Nick Heidfeld

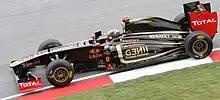
Heidfeld scored his thirteenth podium finish at the 2011 Malaysian Grand Prix.

On 9 February, Lotus Renault GP confirmed that Heidfeld would be sharing testing duties with Bruno Senna on the Saturday and Sunday of the four-day test at Jerez, to evaluate the drivers in preparation of replacing the injured and former BMW Sauber teammate Robert Kubica, who had suffered long-term injuries to his arm and hand in a crash whilst rallying in Italy, for the season. On the Saturday, Heidfeld set the quickest time of the day, stating that he enjoyed his day's running – 86 laps – with the team, and had fun driving the car. Heidfeld was confirmed as Kubica's replacement on 16 February 2011. In Australia, the first race of the season following the cancellation of the , Heidfeld qualified 18th and ended 12th after suffering significant damage to his car due to another competitor driving into him at the start of race. On 10 April 2011, Heidfeld finished third, after starting sixth, in the at Sepang, breaking Stefan Johansson's record of 12 podiums without a win. He added another 12th place in China, before a seventh-place finish in Turkey after a close battle with teammate Petrov. Two eighth places in Spain and Monaco were followed by a retirement at the , after running into the back of Kamui Kobayashi and causing damage to his front wing, which broke under acceleration and collapsed under the car. He was forced to retire after his car caught fire after exiting the pit lane on lap 25 in the Hungarian Grand Prix. Heidfeld was replaced by Bruno Senna ahead of the . Heidfeld officially parted company with the team on 2 September 2011.